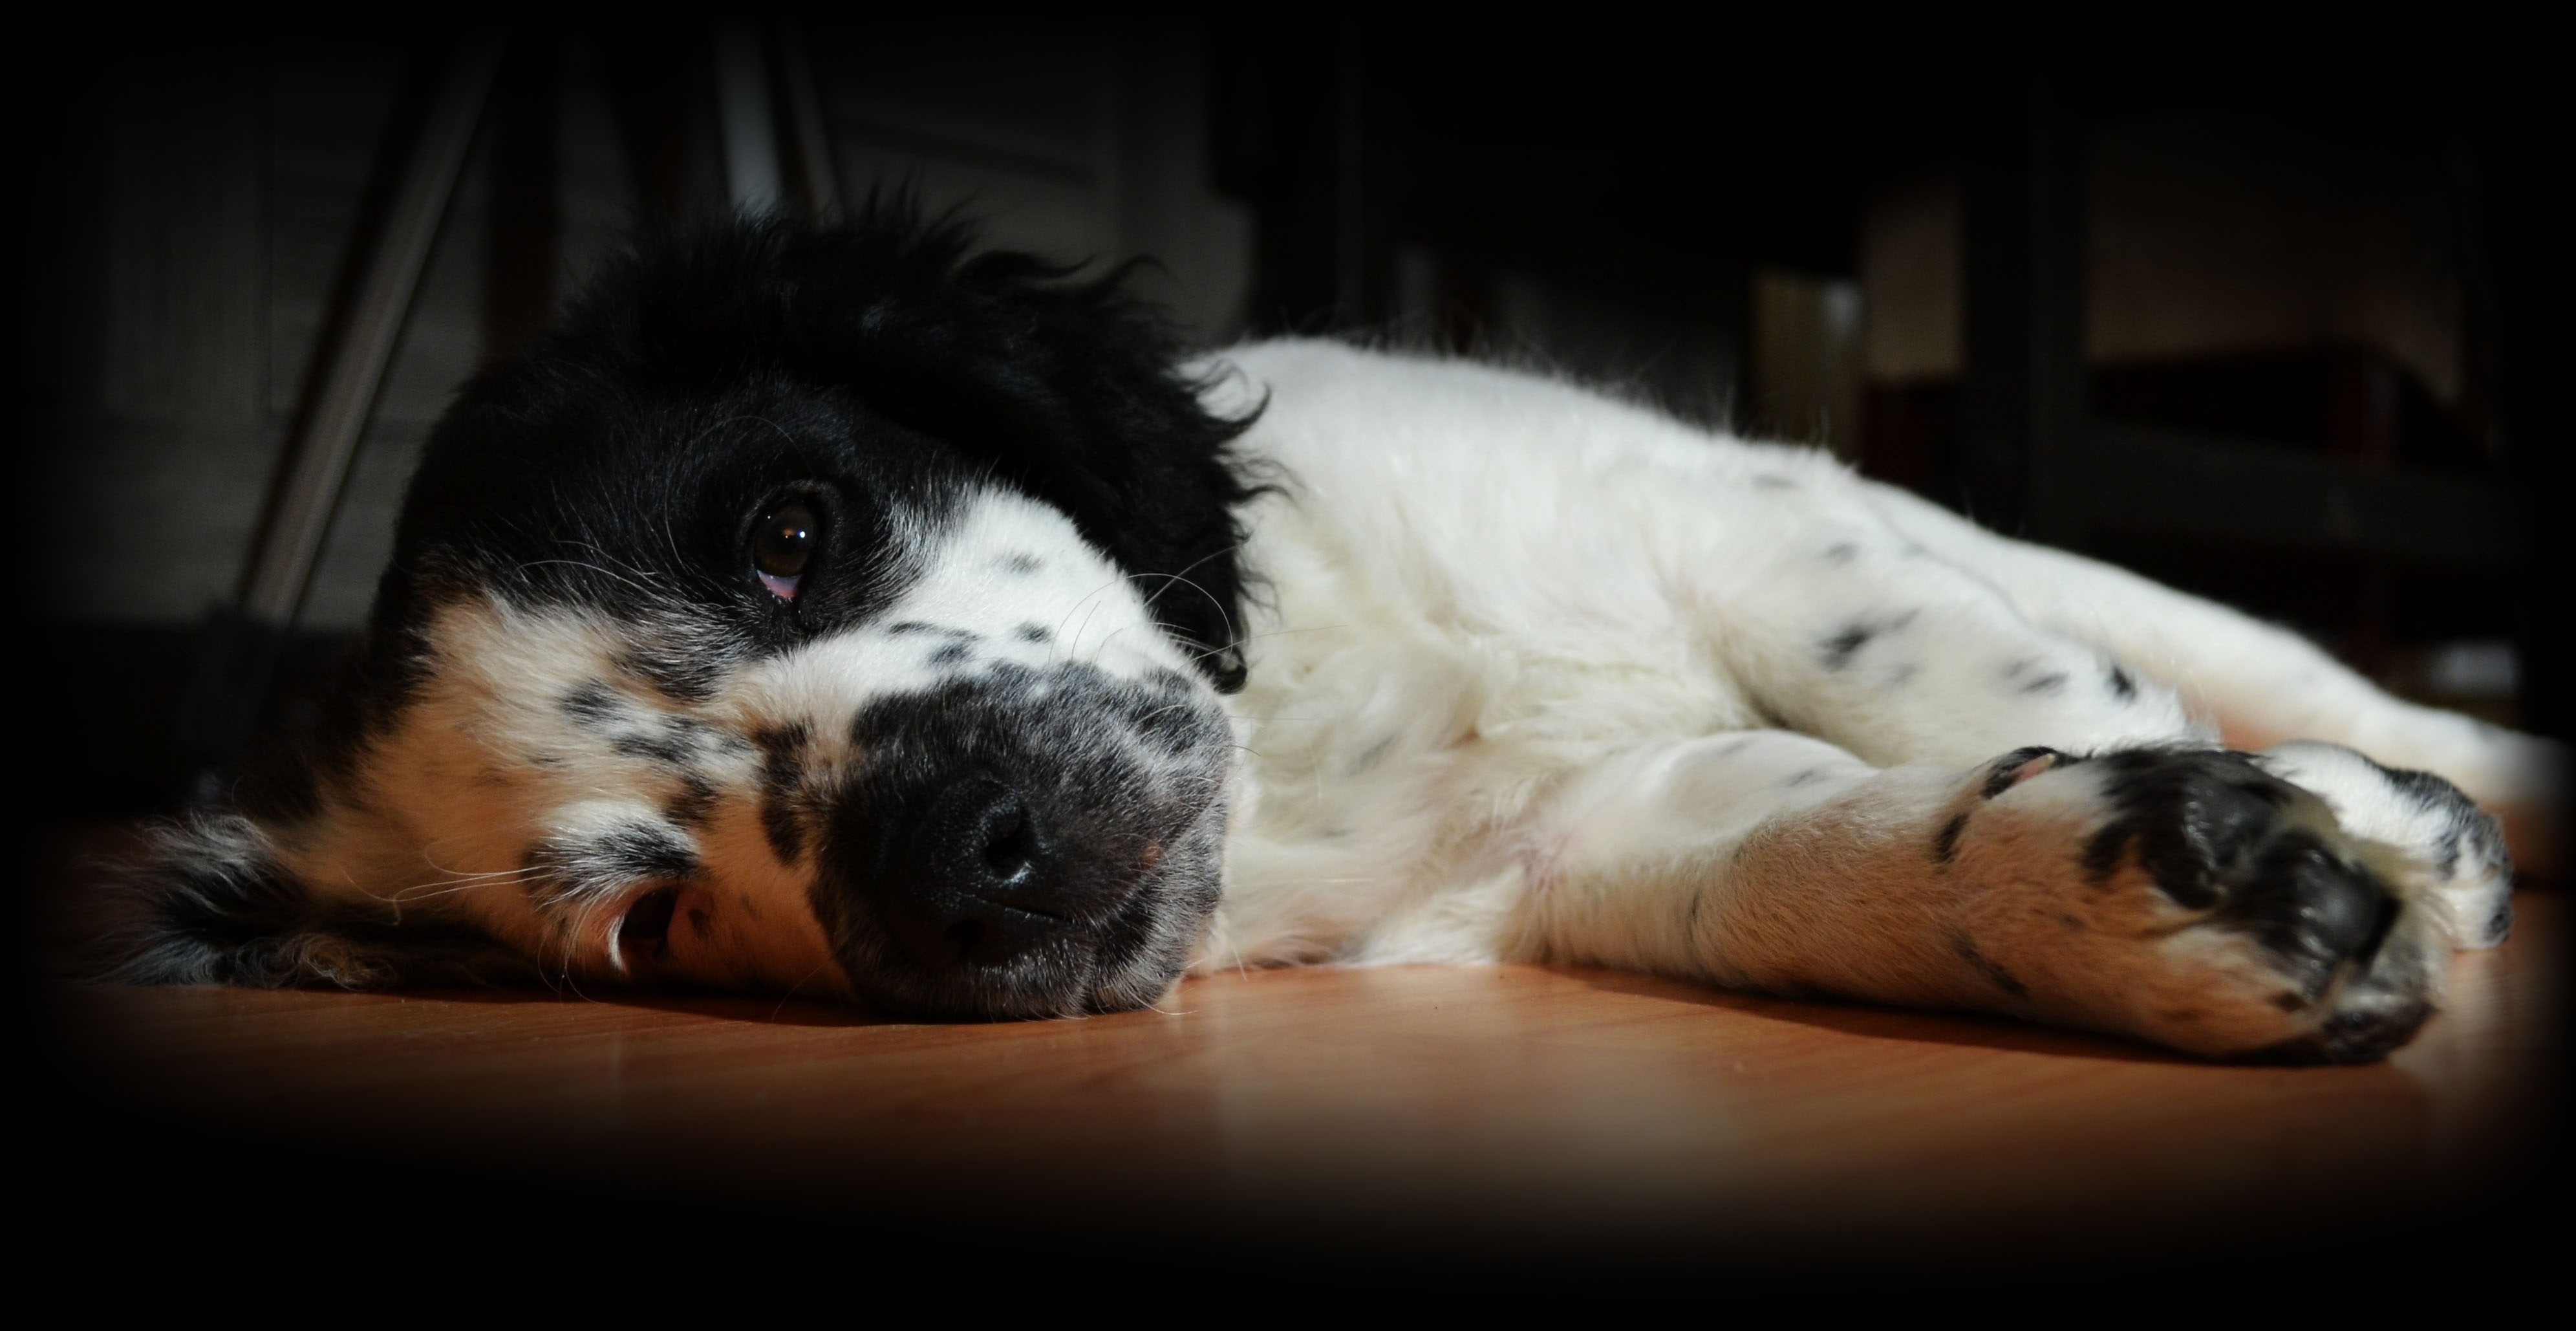
puppy, dog, cute, mammal, sleep, vertebrate, frisian stabij, wetterhoun, stabijna, dog like mammal, dog breed group